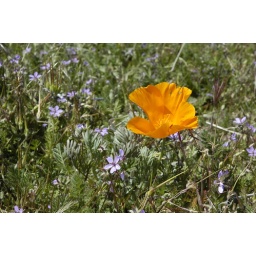
A poppy in a field of blue flowers